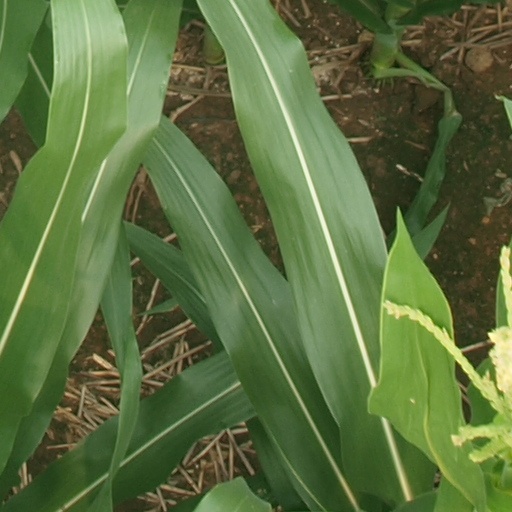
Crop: maize; corn